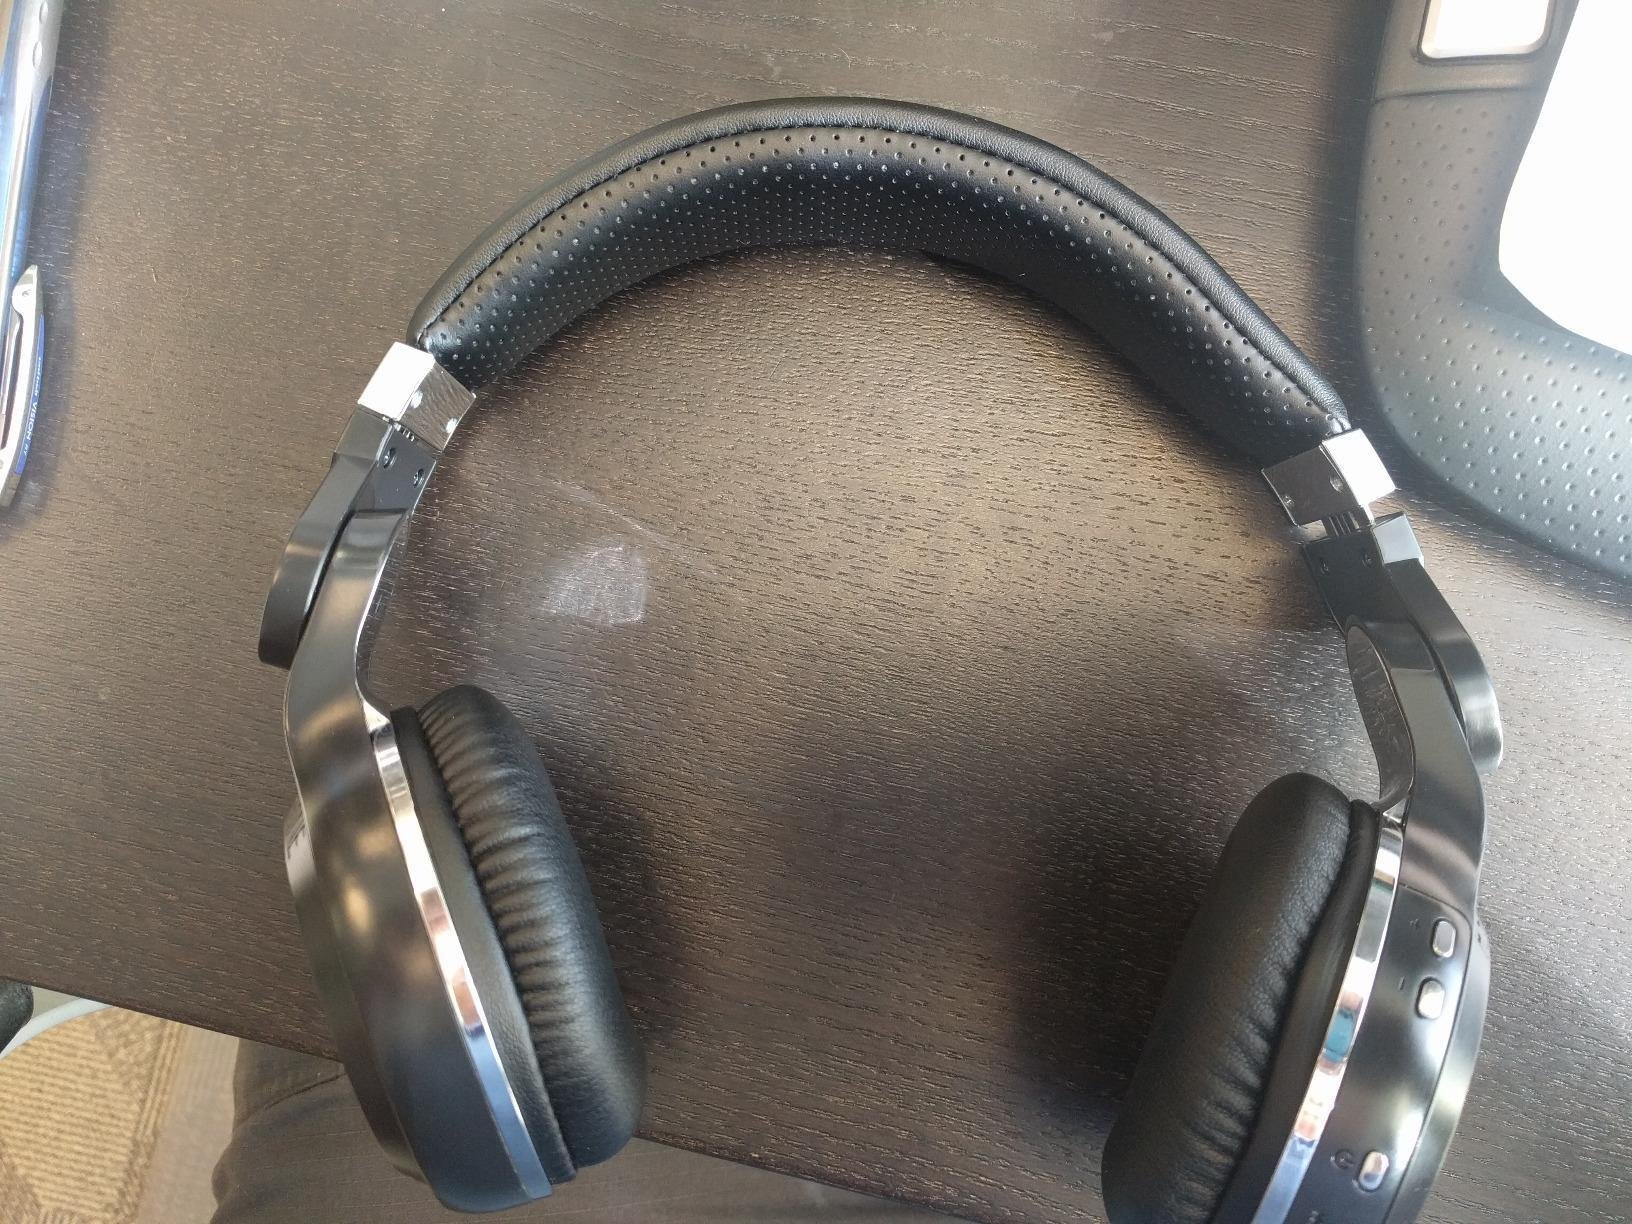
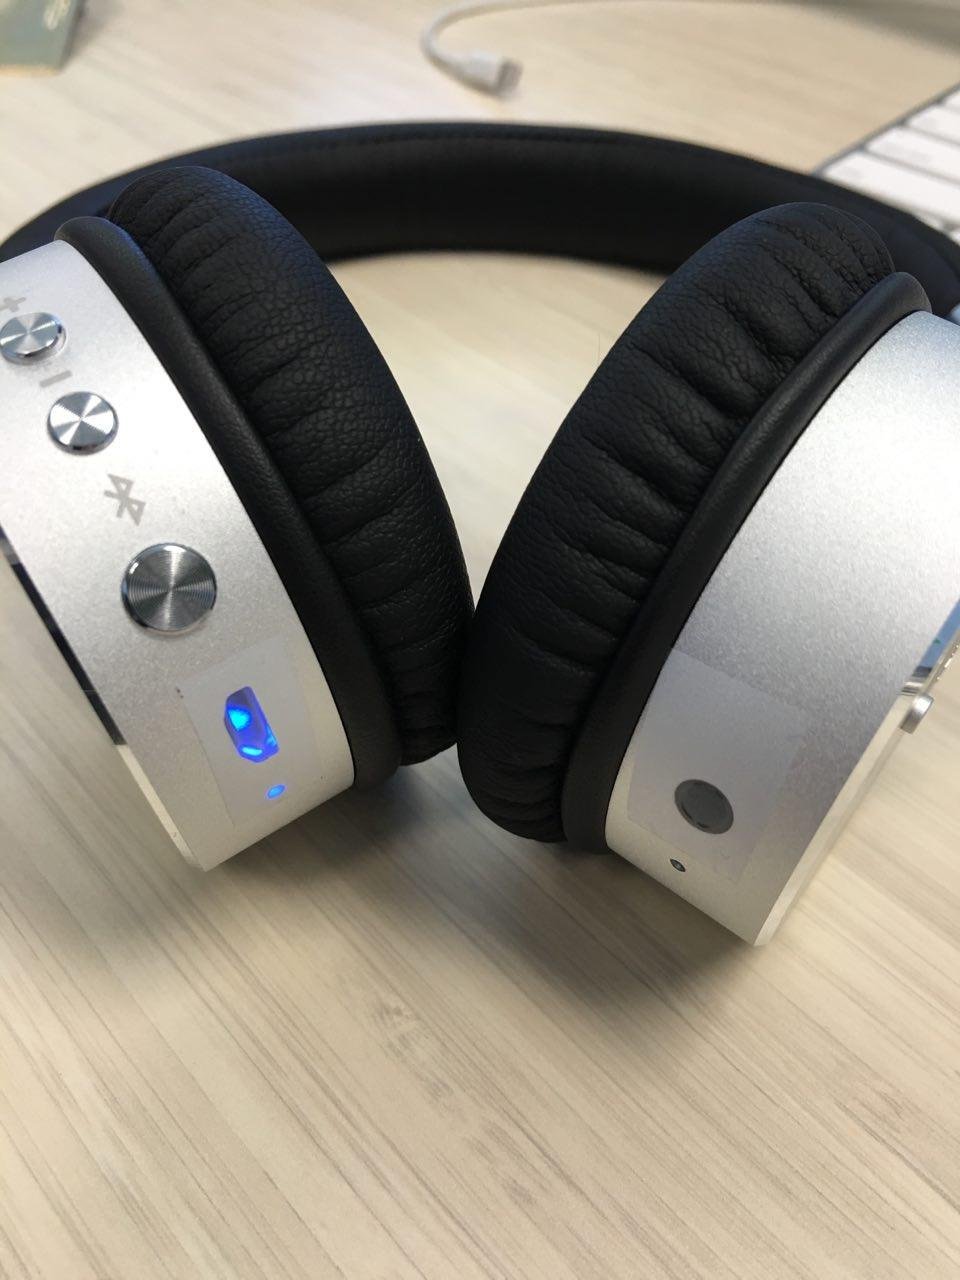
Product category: headphones
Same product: no